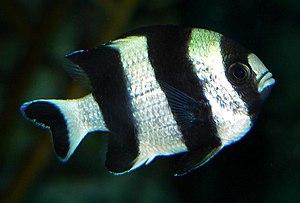
Dascyllus est un genre de poissons de la famille des Pomacentridae. Ils font partie des « poissons-demoiselles ».
Dascyllus melanurus est une espèce de poissons de la famille des Pomacentridae.